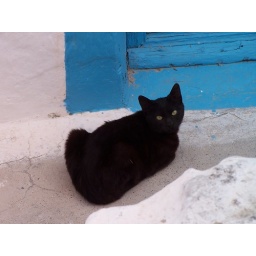
cat lying in front of a house in manolas, thirassia